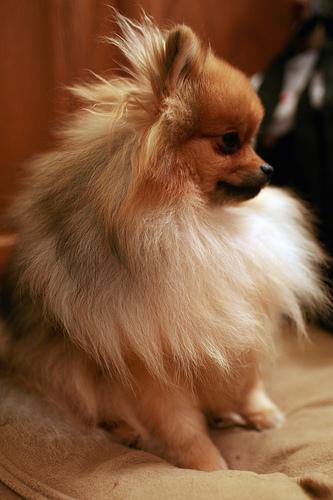
Pomeranian